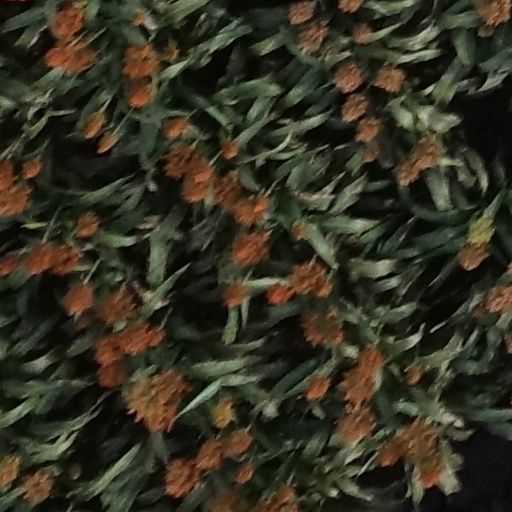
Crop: sorghum